SMS Nymphe (1863)

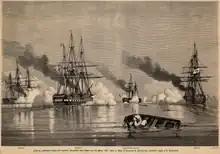
Four ships, cloaked in the smoke from their guns firing, battle each other. A small boat, half submerged, sinks in the foreground.

The next morning, at 07:30, Jachmann took his ships out of the mouth of the Oder, initially steaming east. Unable to locate any Danish warships, the Prussians turned west and, as they approached the island of Greifswalder Oie, lookouts aboard the ships spotted smoke to the northwest at about 13:15. The Prussians continued on toward the island of Rügen; off the Jasmund Peninsula, Jachmann's ships encountered Dockum's squadron. There, with and in the lead, Jachmann turned to engage the Danes; increased speed to join the two corvettes while Jachmann sent the gunboats to the coast of Rügen, where they could be used to cover his withdrawal. From further north, Dockum was awaiting the arrival of the steam frigate .